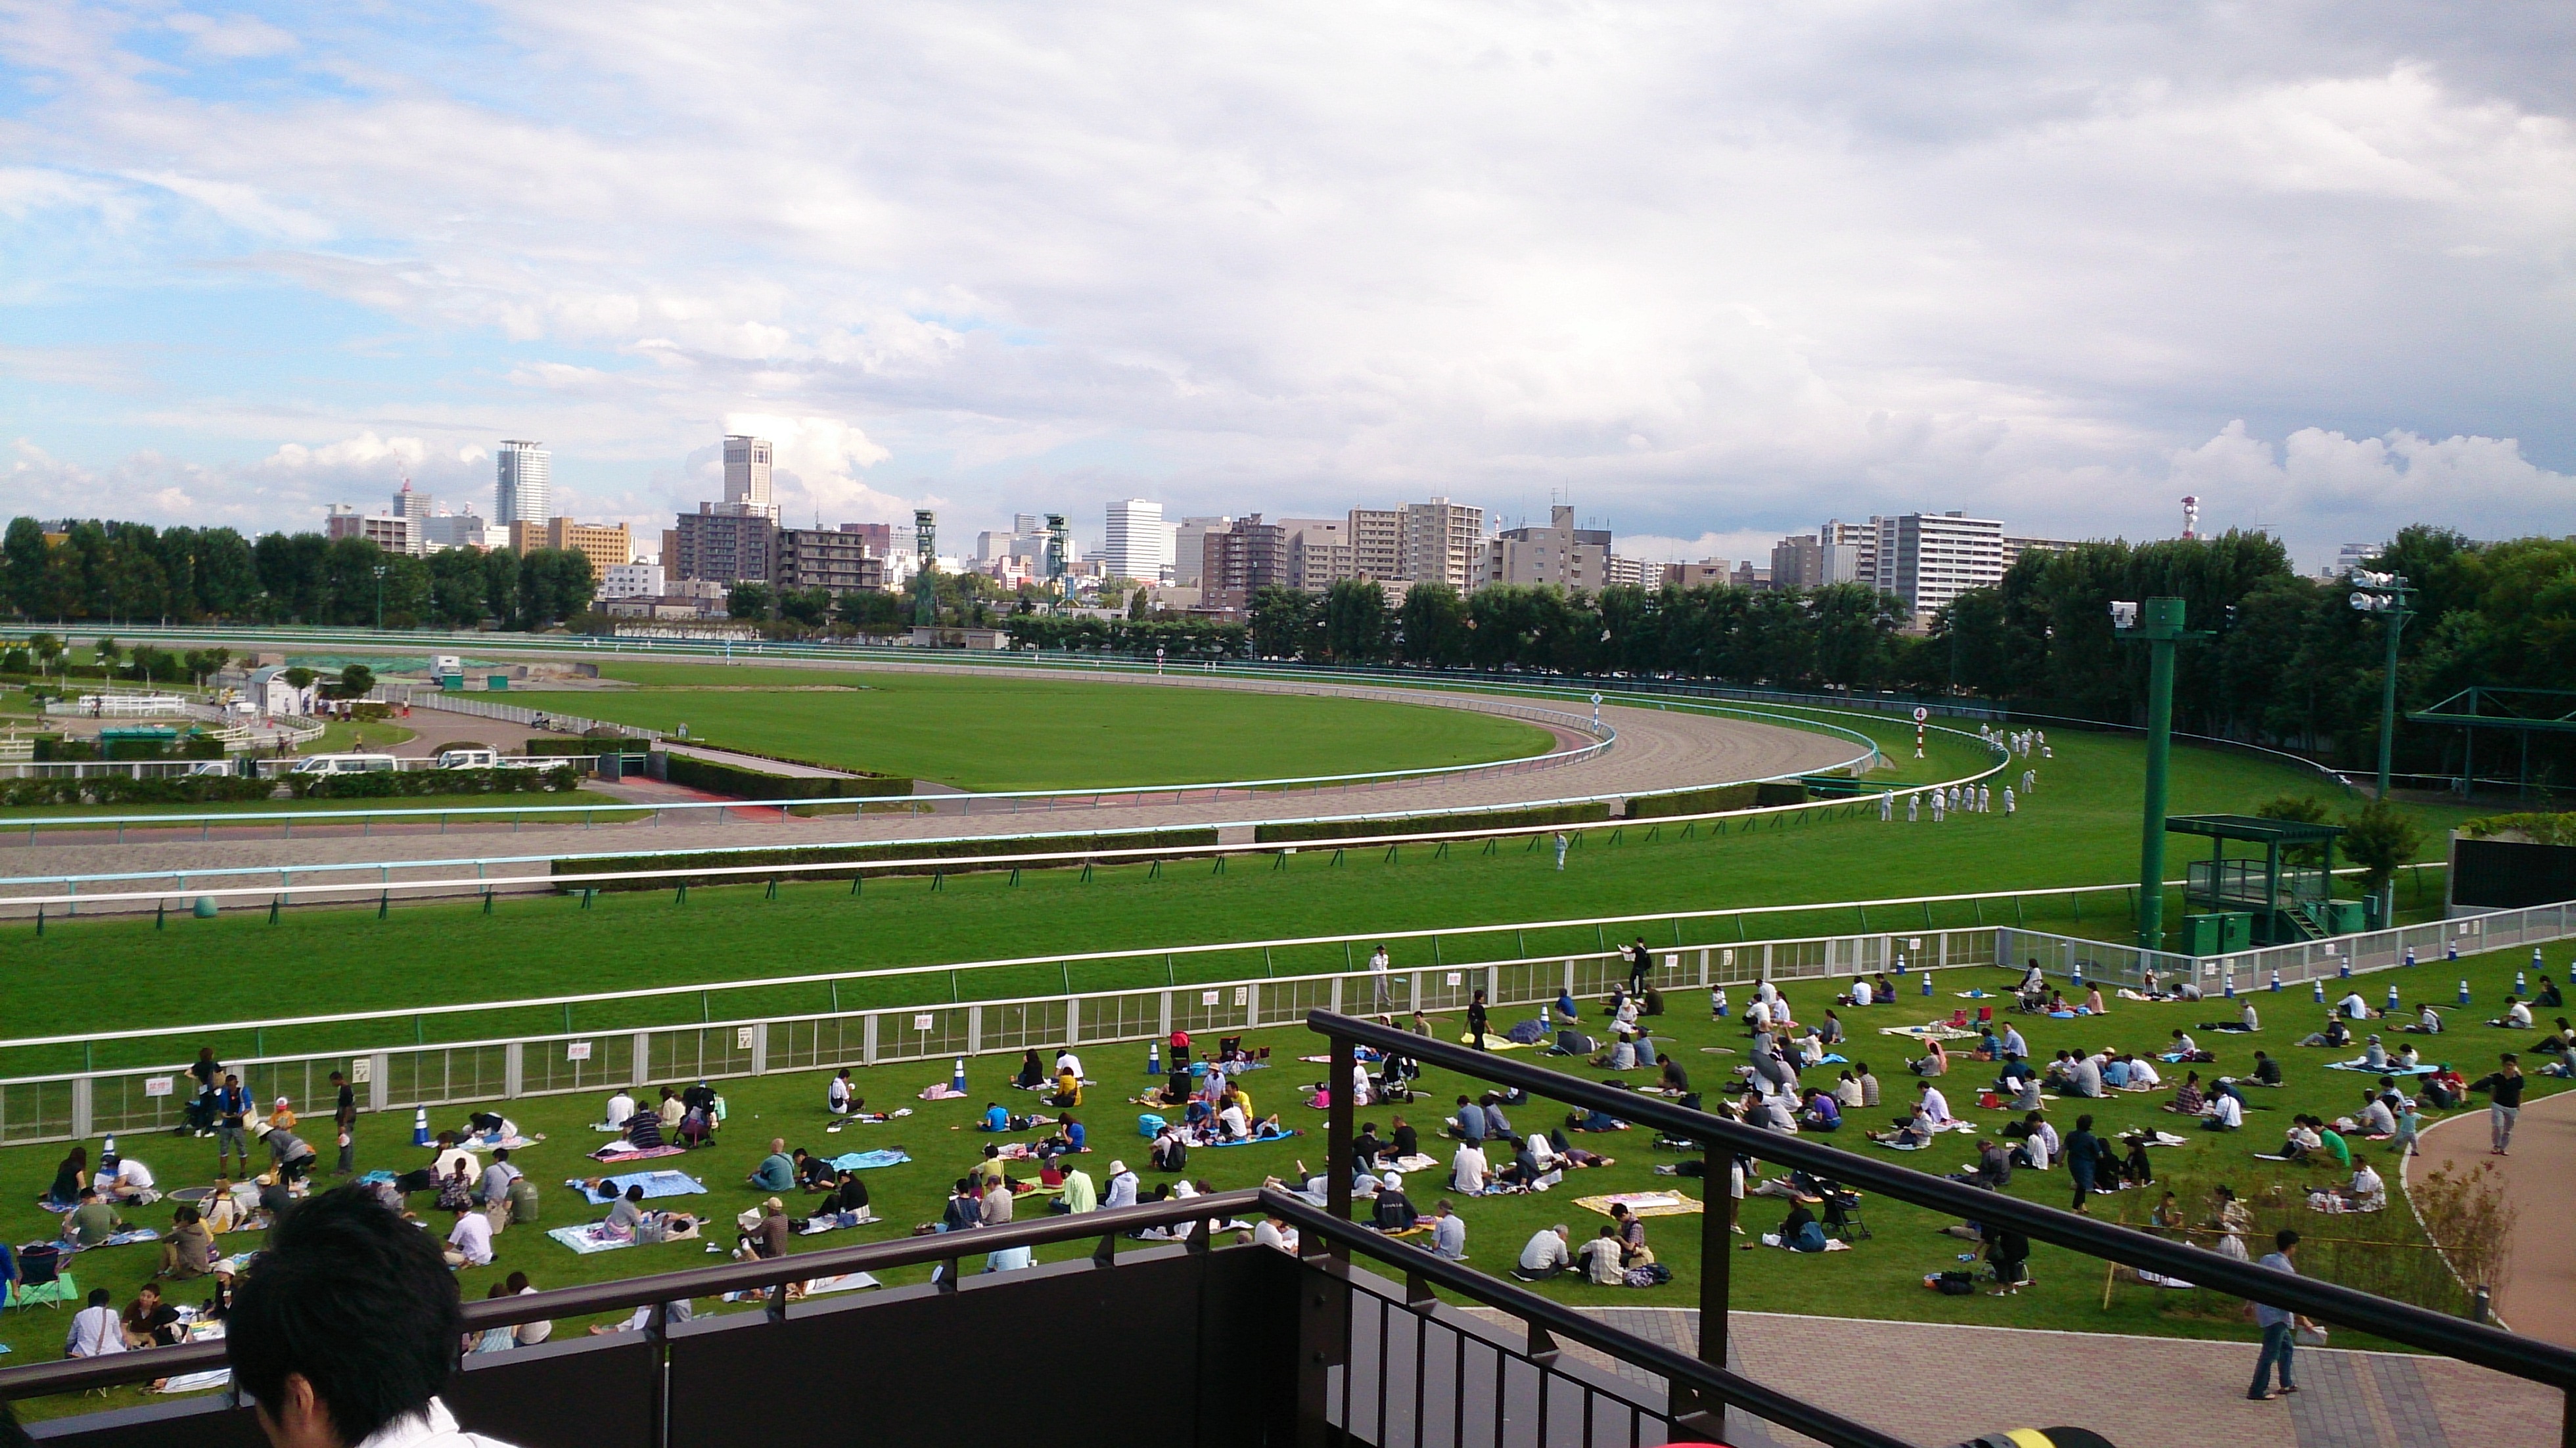
structure, city, horse, park, stadium, baseball field, arena, race track, gambling, racecourse, bird's eye view, horse racing, baseball park, residential area, geographical feature, sport venue, soccer specific stadium